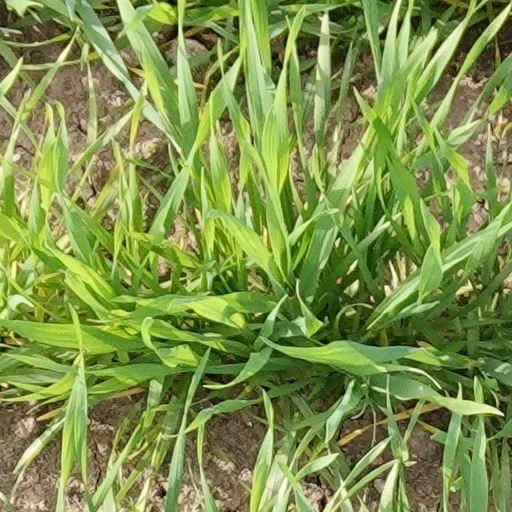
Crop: wheat